Frederick Ash Building

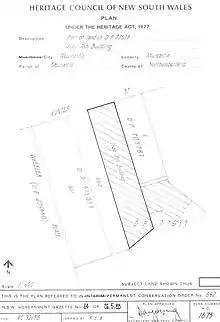
Heritage boundaries

The Frederick Ash Building characterises the presence of small business associated with tradesmen and their residences in Newcastle at the end of the 19th century.